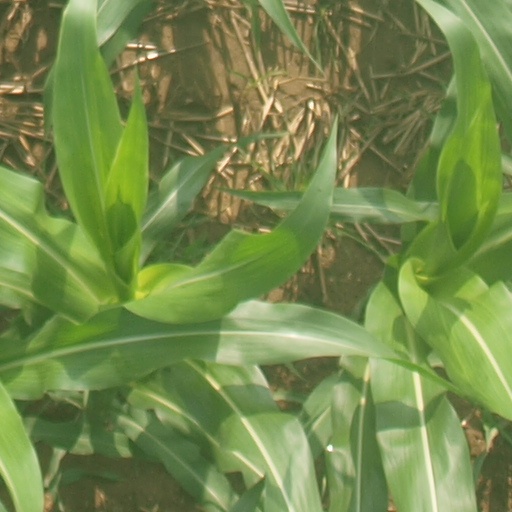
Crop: maize; corn